Otto von Bismarck

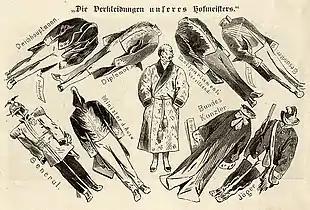
Cartoon from 1867 making fun of Bismarck's different roles, from general to minister of foreign affairs, federal chancellor, hunter, diplomat and president of the parliament of the Zollverein, the Prussian-dominated German customs union

Bismarck acted immediately to secure the unification of Germany. He negotiated with representatives of the southern German states, offering special concessions if they agreed to unification. The negotiations succeeded; patriotic sentiment overwhelmed what opposition remained. While the war was in its final phase, Wilhelm I of Prussia was proclaimed German Emperor on 18 January 1871 in the Hall of Mirrors in the Château de Versailles. The new German Empire was a federation: each of its 25 constituent states (kingdoms, grand duchies, duchies, principalities, and free cities) retained some autonomy. The King of Prussia, as German Emperor, was not sovereign over the entirety of Germany; he was only , or first among equals. However, he held the presidency of the Bundesrat, which met to discuss policy presented by the Chancellor, whom the emperor appointed.